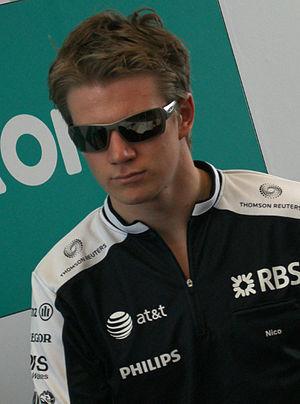
Le championnat du monde de Formule 1 2010, la 61ᵉ édition du championnat du monde des pilotes, est remporté par Sebastian Vettel chez les pilotes et par Red Bull Racing chez les constructeurs. Deux modifications importantes sont introduites : d'une part, les ravitaillements en carburant étant interdits, les pilotes doivent embarquer suffisamment d'essence pour la durée d'une course ; d'autre part, le barème de points est modifié : les dix premiers marquent désormais et le vainqueur se voit accorder 25 points contre 10 de 2003 à 2009.